LaTonya Swann

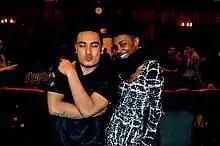
Niko Tumamak and Swann at UW-Madison Dance Competition

LaTonya Swann (born February 4, 1991) is an American dancer, choreographer, print model, philanthropist, and the first winner of BET's Born to Dance (TV series): Laurieann Gibson.